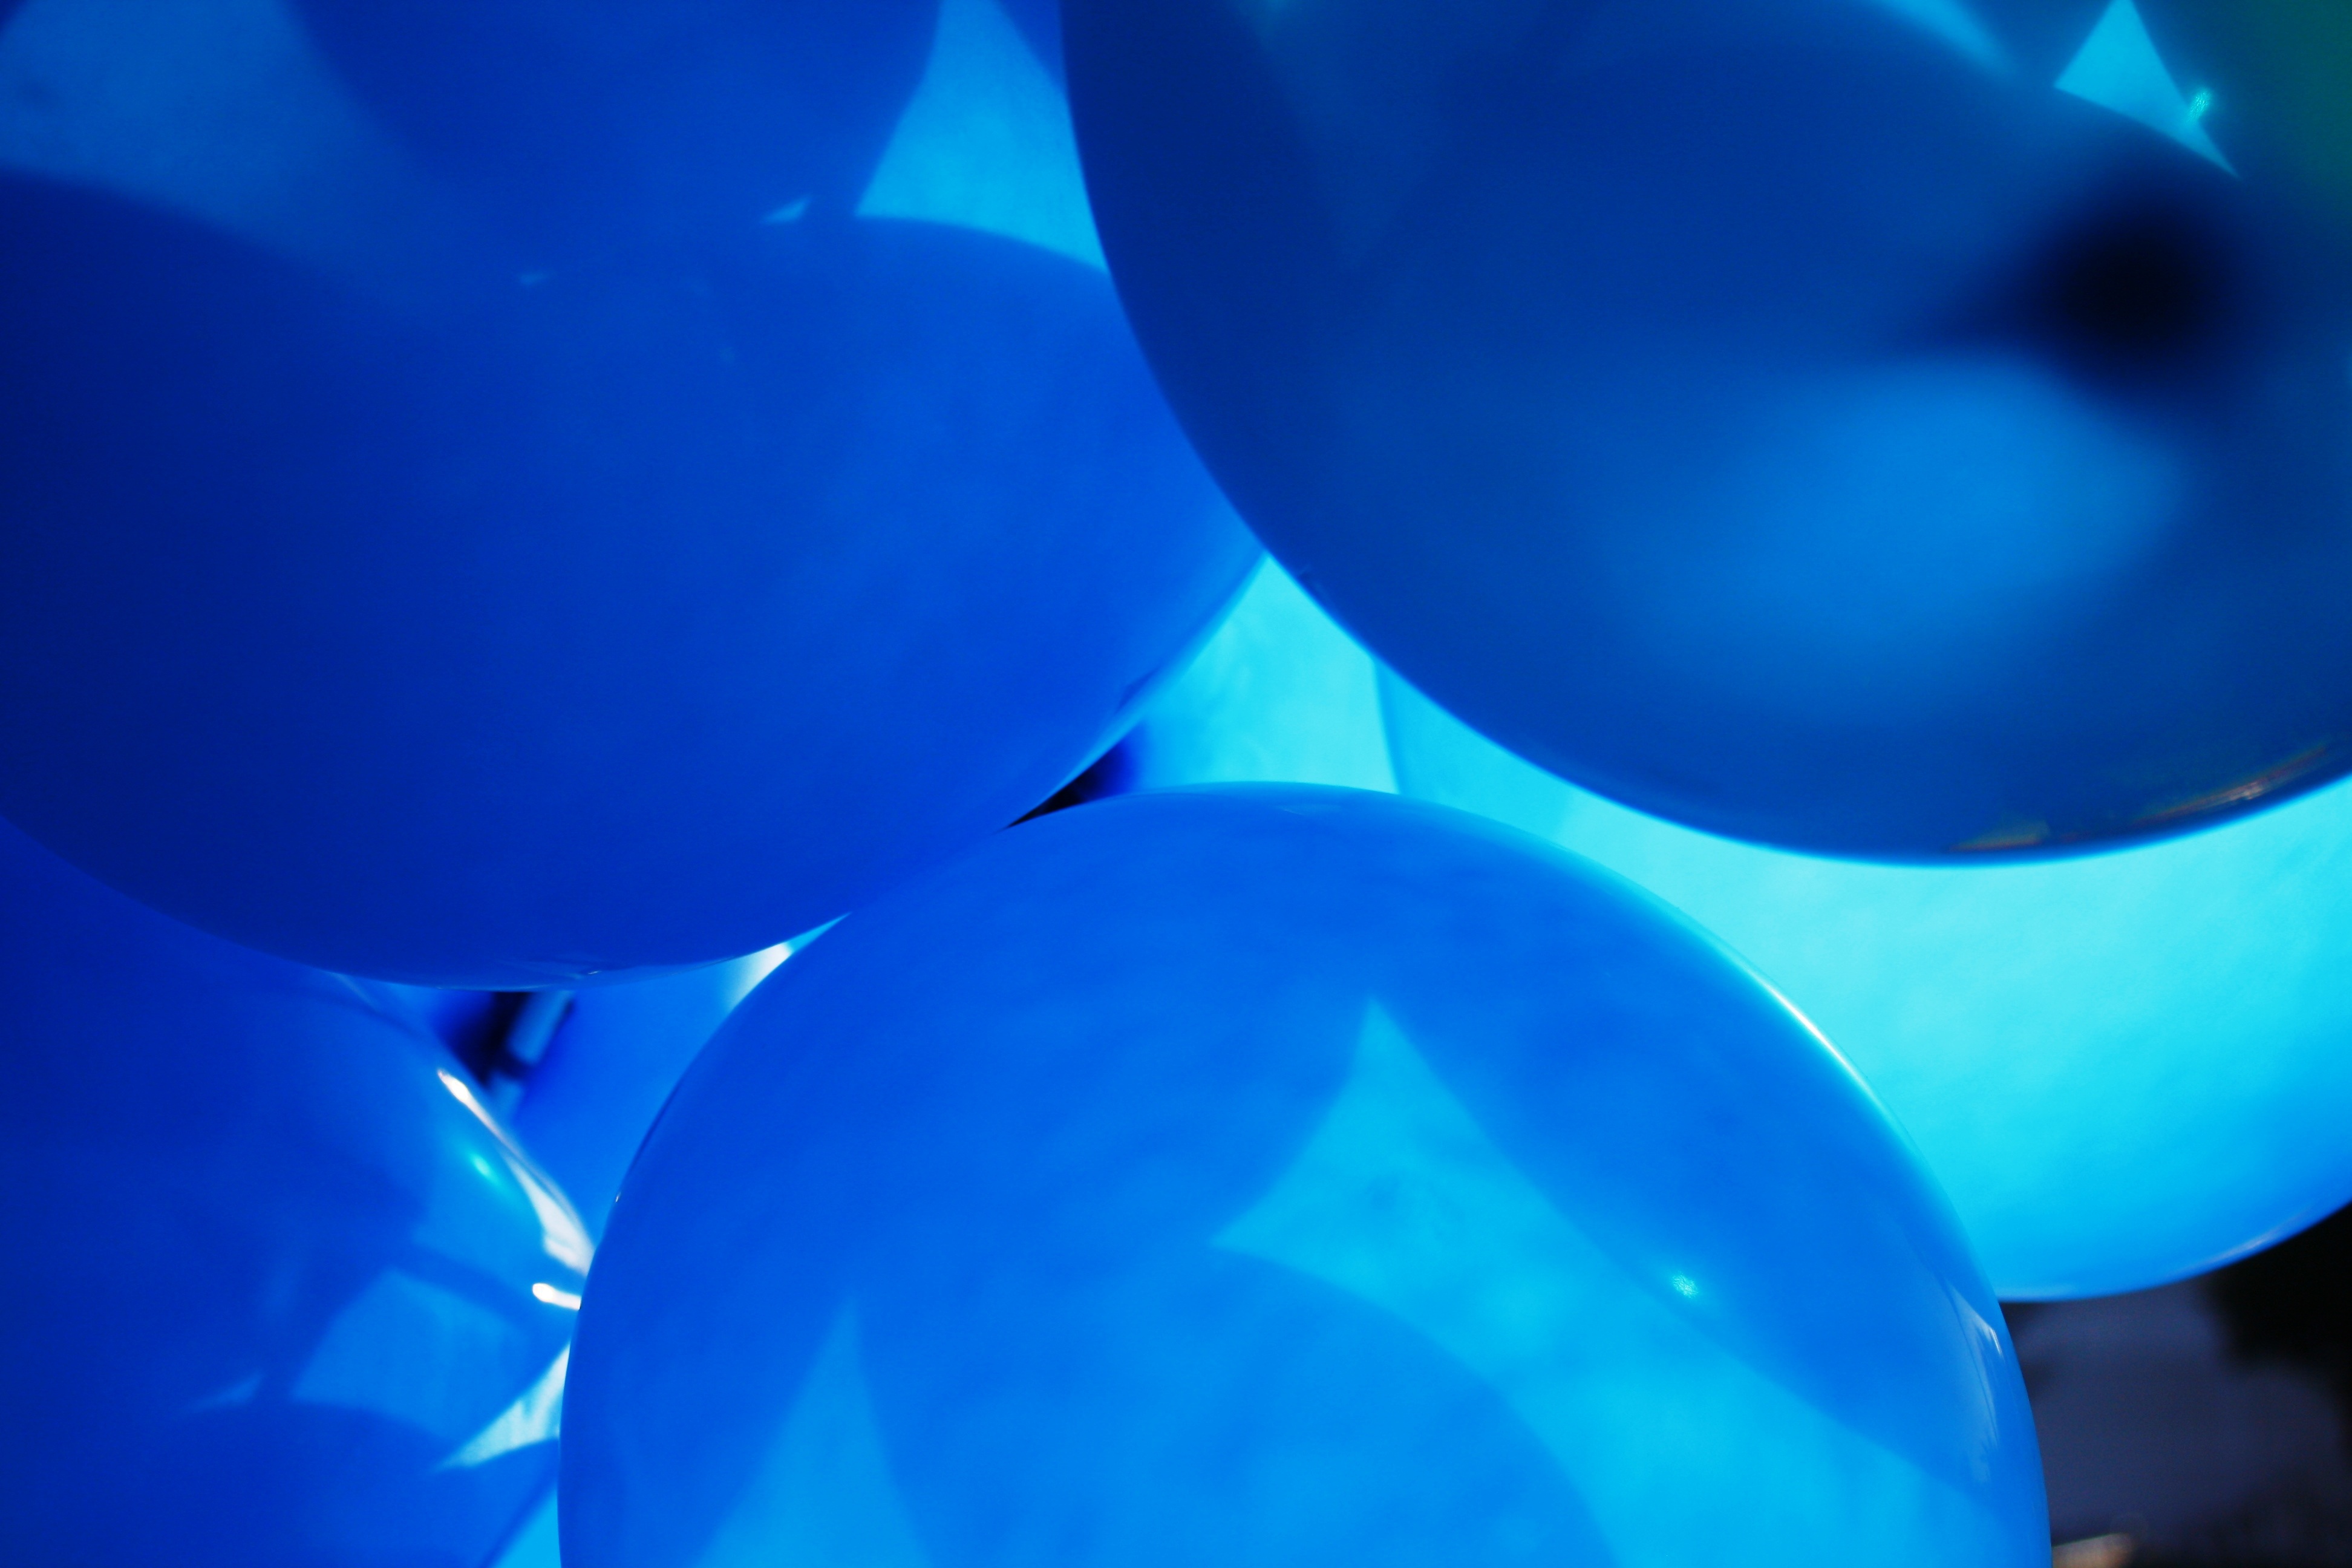
light, sun, flower, petal, underwater, color, blue, circle, balloons, macro photography